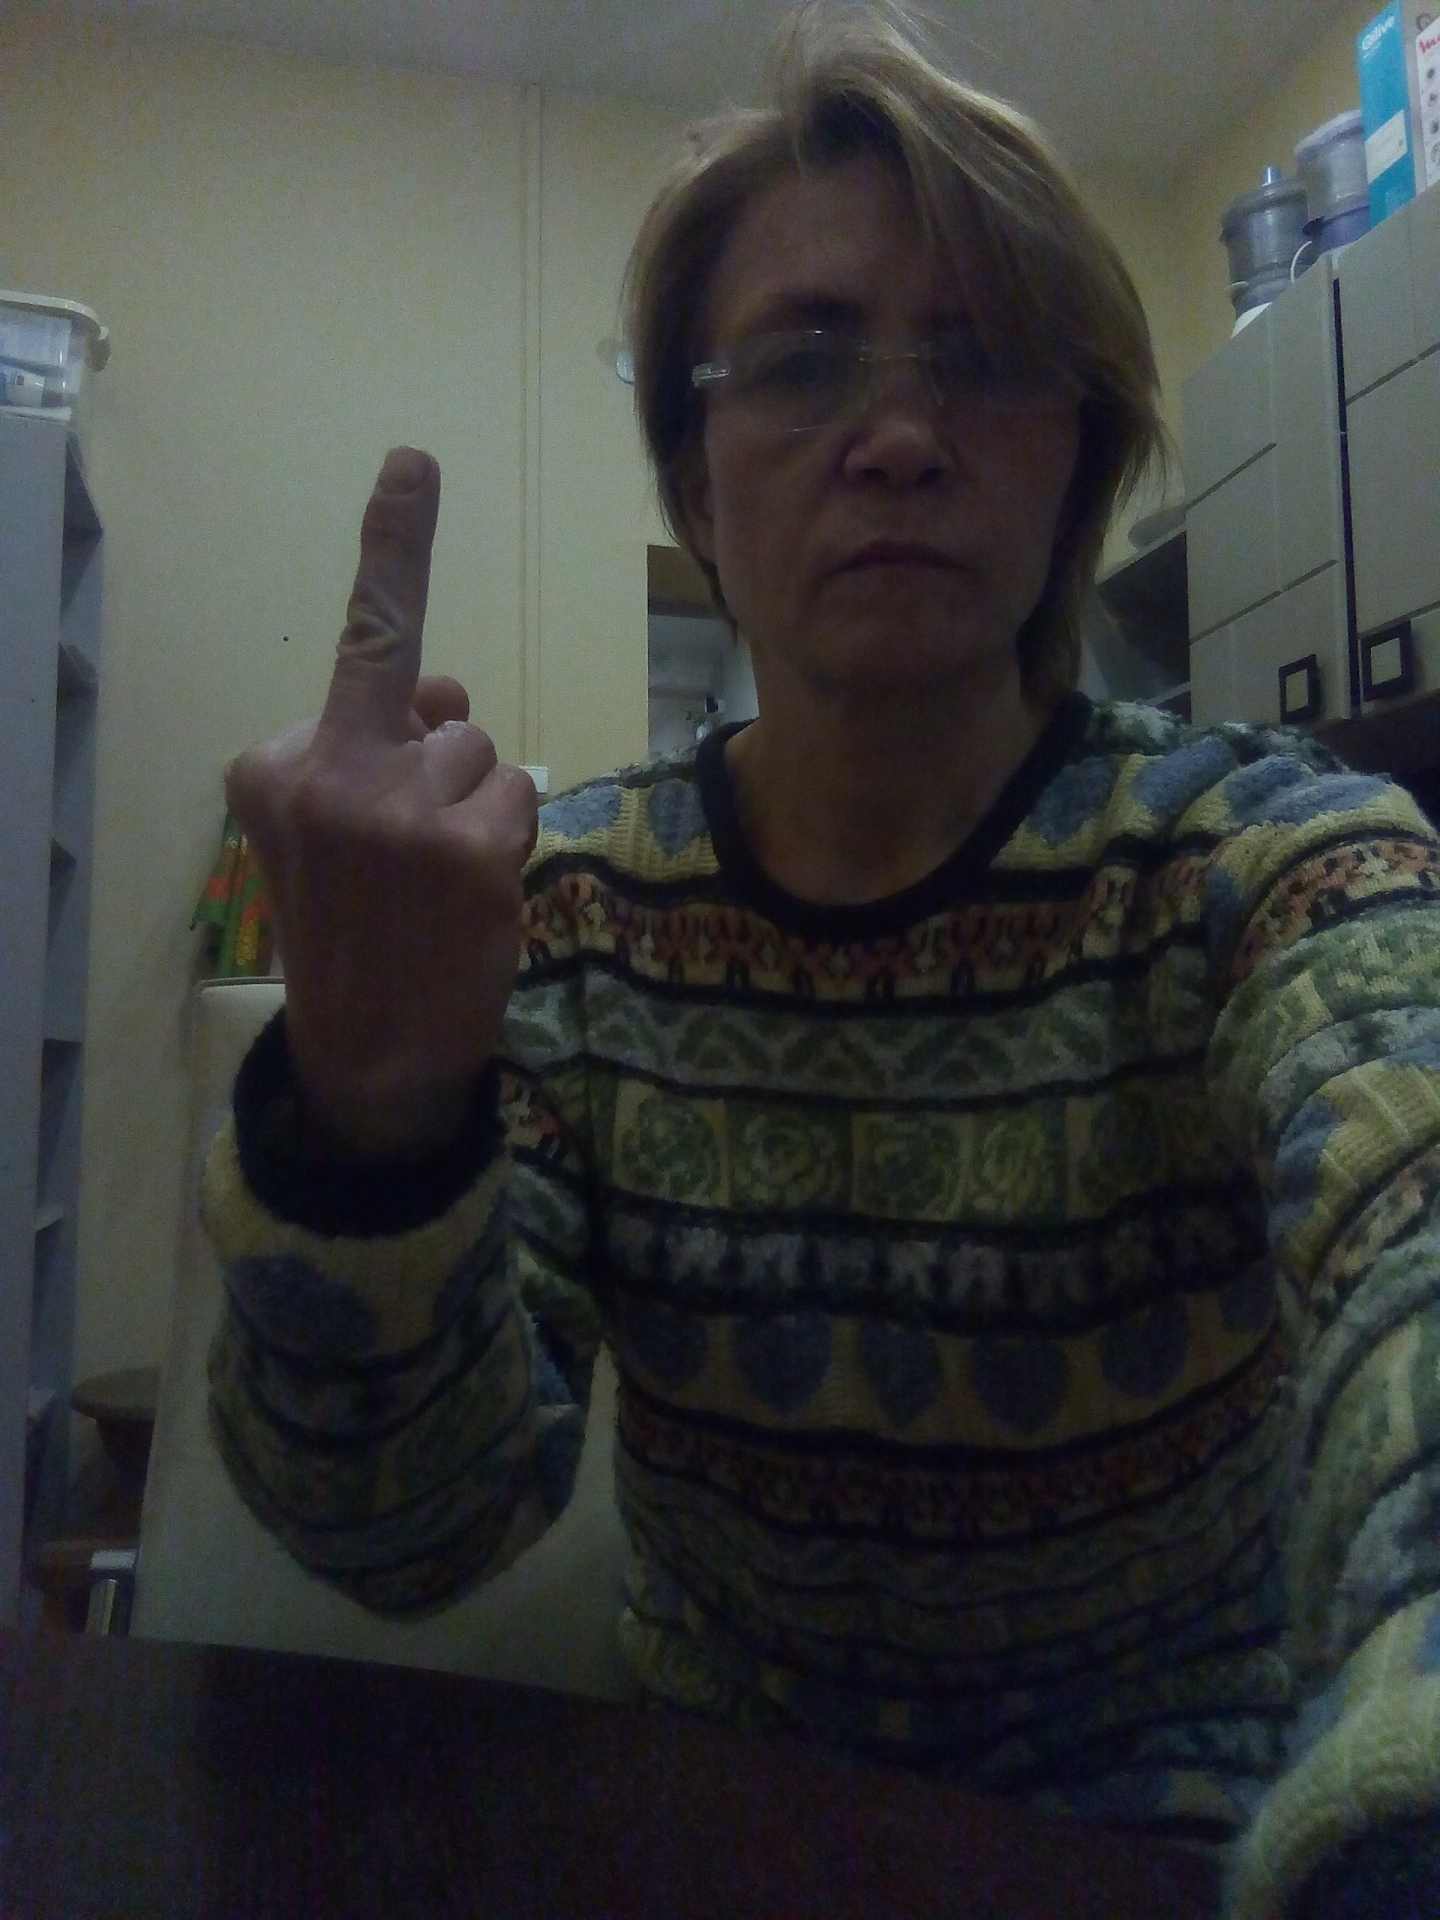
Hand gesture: middle_finger